Tile Heritage Foundation

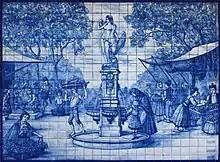
A work on ceramic tiles depicting a market scene

The Tile Heritage Foundation is an archival library and resource center dedicated to the preservation of ceramic surfacing materials in the United States. It is located in Healdsburg, California. Open to the public by appointment. It was founded in 1987 by Joseph Taylor and Sheila Menzies. The archives catalog information about historic and contemporary tile makers in the United States, and maintains a collection of over 4,000 historic and contemporary tiles, all of them donated. The Foundation is a member supported non-profit organization. Sponsorship, grants, gifts and membership as well as contemporary tile sales support the ongoing work of education, publishing and archiving. They have published works on the history of tile in the US.